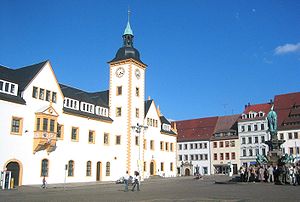
Freiberg (Sachsen) / Geografi
Obermarkt med rådhuset
Freiberg er en by i delstaten Sachsen i Tyskland, omtrent midt mellem Dresden og Chemnitz. Freiberg er Tysklands ældste frie mineby. Byen kan takke de rige sølvlejer både for sin opkomst og sin velstand. Byen var i sin tid den mest folkerige og mest velstående i markgrevskabet Meissen. Eftersom Freiberg kom næsten uskadt gennem sidste krig, er meget af byens historie bevaret i nutidens gadebillede; over hundrede bygninger der er mere end 300 år gamle står fortsat.